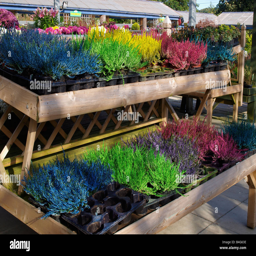
painted plants in a garden centre